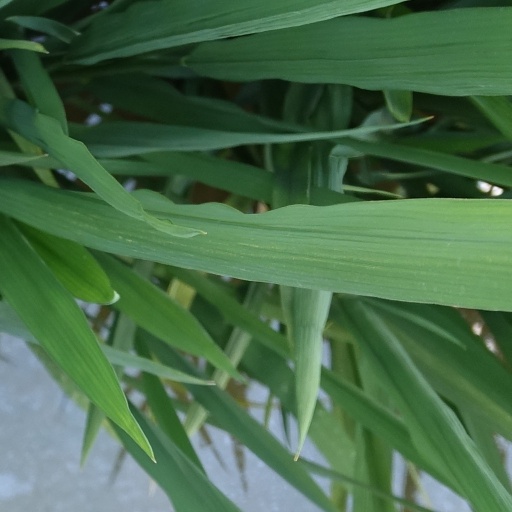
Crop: rice